Describe the emotion expressed in this image:  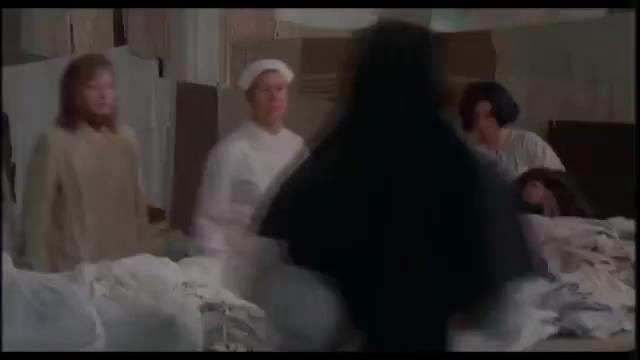
This person displays Suffering, valence and arousal with low intensity.